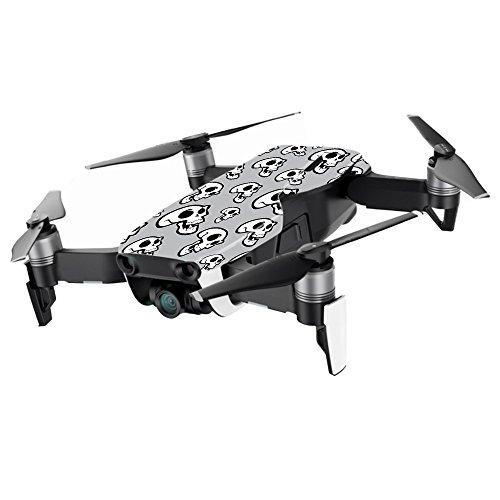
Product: MightySkins Skin Compatible with DJI Mavic Air Drone - Laughing Skulls | Min Coverage | Protective, Durable, and Unique Vinyl Decal wrap Cover | Easy to Apply, Remove | Made in The USA
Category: Toys & Games | Hobbies | Remote & App Controlled Vehicles & Parts | Remote & App Controlled Vehicles | Quadcopters & Multirotors
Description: DURABLE PROTECTION FOR YOUR DEVICE: Manufactured with ultra-thin, ultra-durable, stain-resistant laminate vinyl in order to effectively protect your drone from dings, scrapes, dust, and the wear and tear of everyday use MightySkins a SOFT vinyl skin cover, is not made of rubber, silicone or plastic and it is NOT a HARD case.
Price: $39.99
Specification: ProductDimensions:9x0.1x6inches|ItemWeight:0.16ounces|ShippingWeight:0.96ounces|ASIN:B07B3WWY12|Itemmodelnumber:DJMAVAIMIN-LaughingSkulls